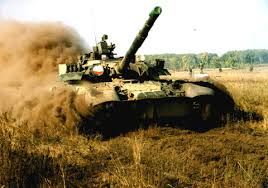
Label: T-80